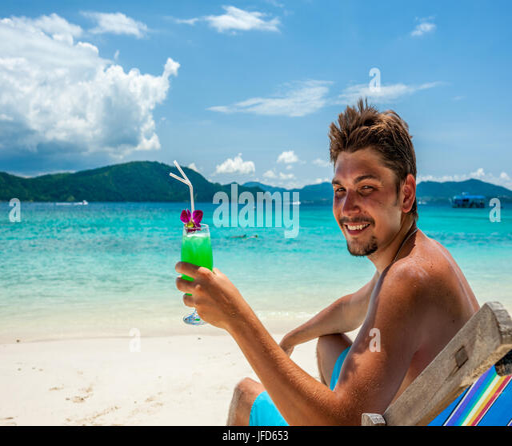
man on a beach with cocktail